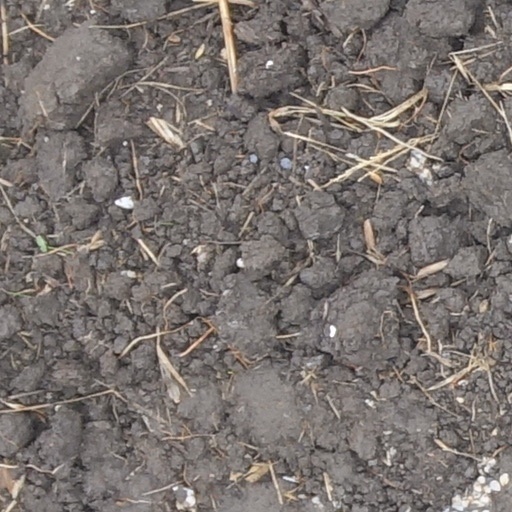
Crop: wheat